Edmund G. McGilton

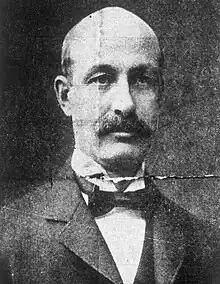

Edmund George McGilton (February 10, 1858 – August 31, 1933) was a Nebraska politician and lawyer who served as the 11th lieutenant governor from 1903 to 1907 under Governor John H. Mickey.